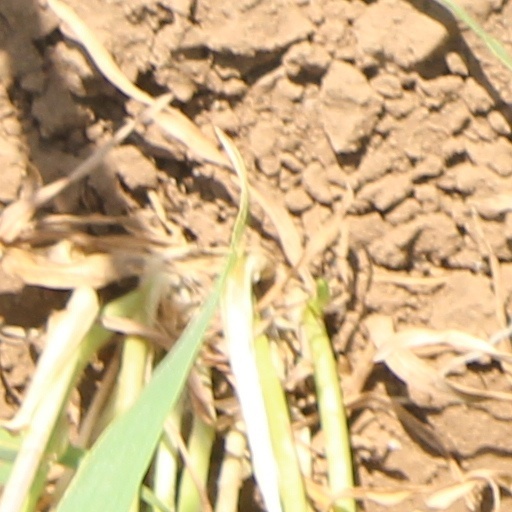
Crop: wheat